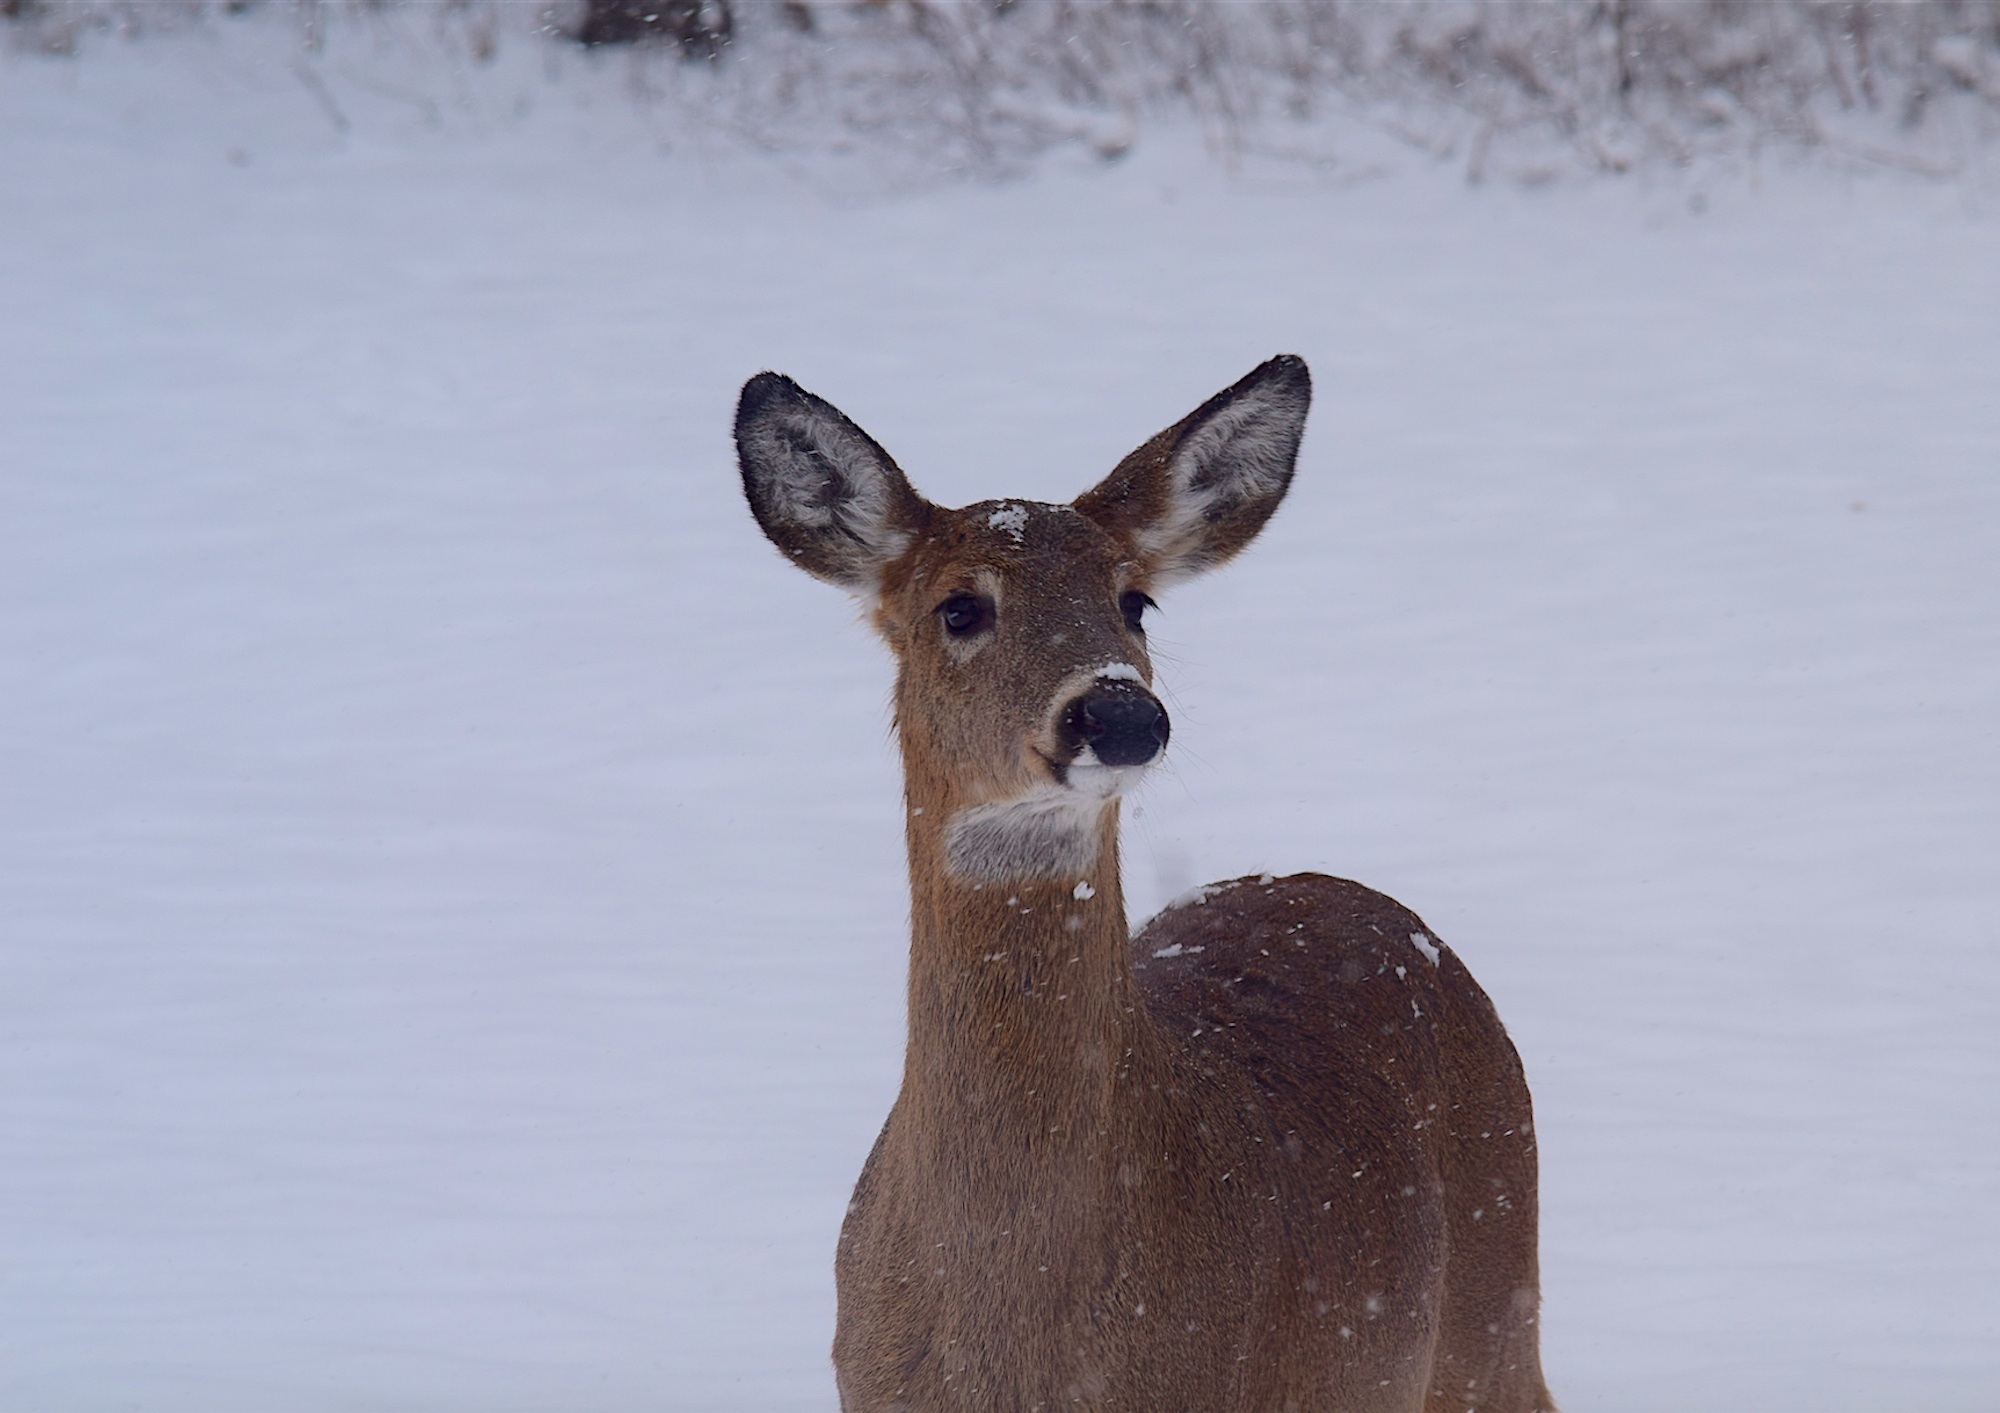
snow, winter, white, animal, cute, wildlife, deer, portrait, park, mammal, fauna, doe, snowfall, vertebrate, beautiful, white tailed deer, musk deer